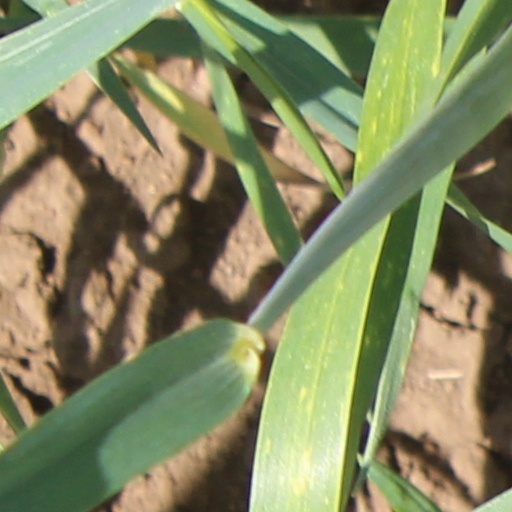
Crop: wheat